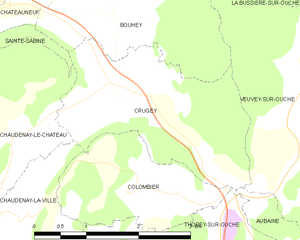
Crugey est une commune française située dans le canton d'Arnay-le-Duc du département de la Côte-d'Or, en région Bourgogne-Franche-Comté.